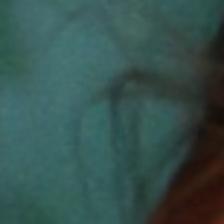
Label: faces